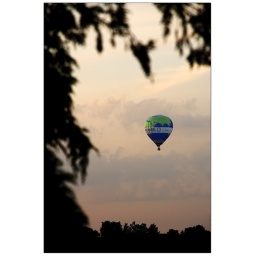
Late summer in the evening I spotted this balloon from my bedroom window.